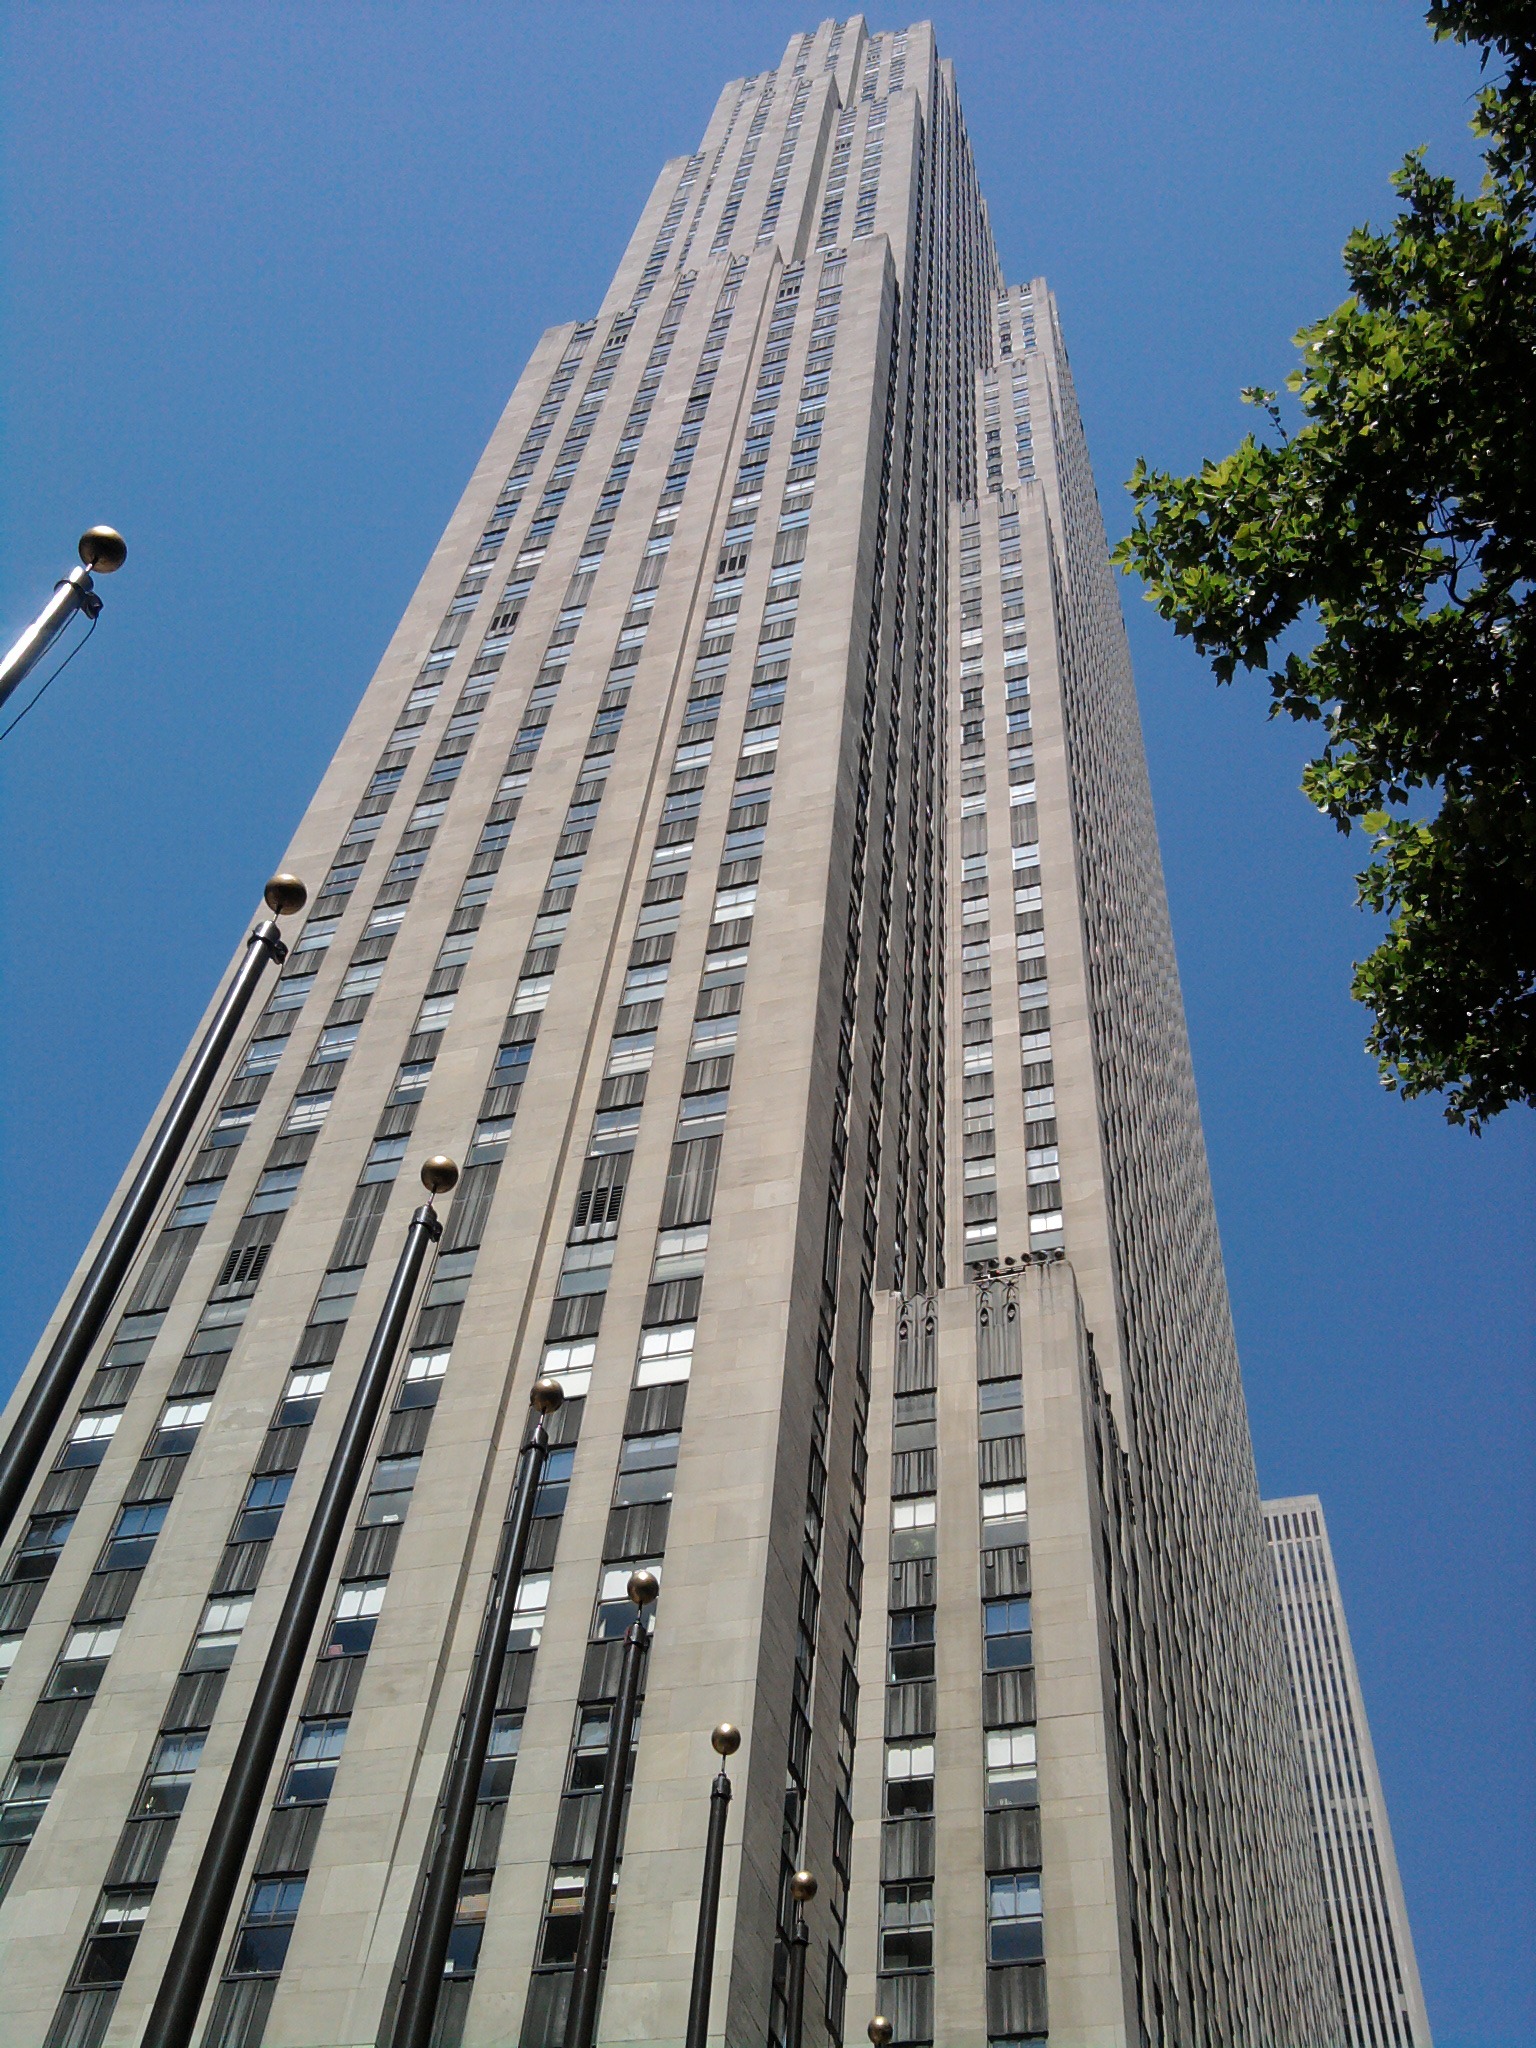
architecture, building, city, skyscraper, new york, manhattan, new york city, cityscape, downtown, tower, nyc, usa, america, landmark, facade, tower block, ny, rockefeller center, metropolis, condominium, neighbourhood, urban area, metropolitan area